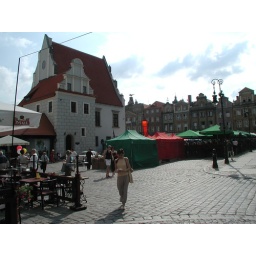
festival in city center in Poznan; booths are set up around the city center and museum (the white building on the left)